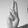
ASL letter: U